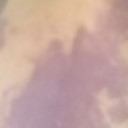
Label: Leaf_rust